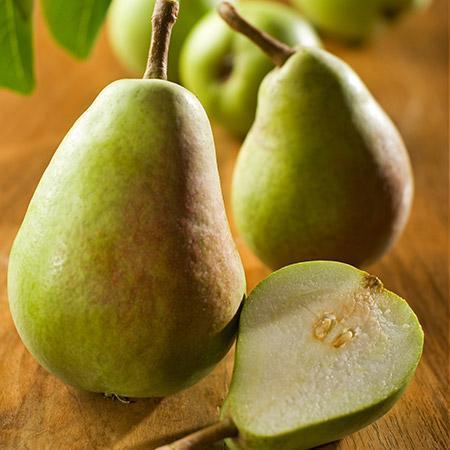
Label: Pear